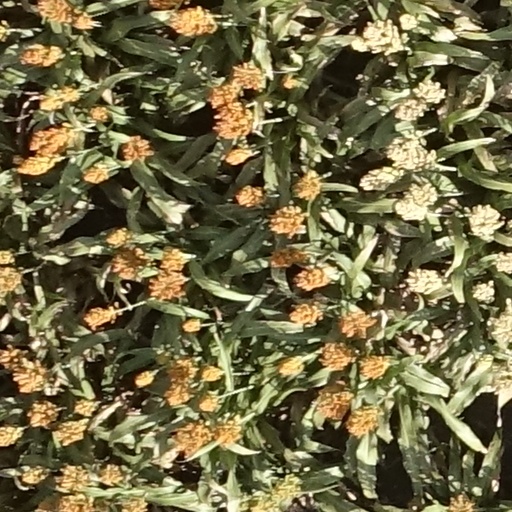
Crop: sorghum